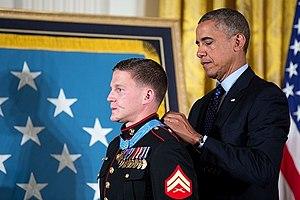
William « Kyle » Carpenter, né le 17 octobre 1989 à Jackson, est un ancien militaire américain du Corps des Marines des États-Unis.